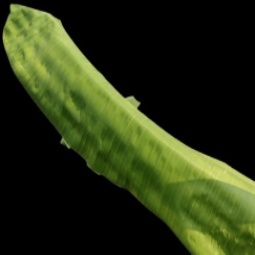
Label: Zinc